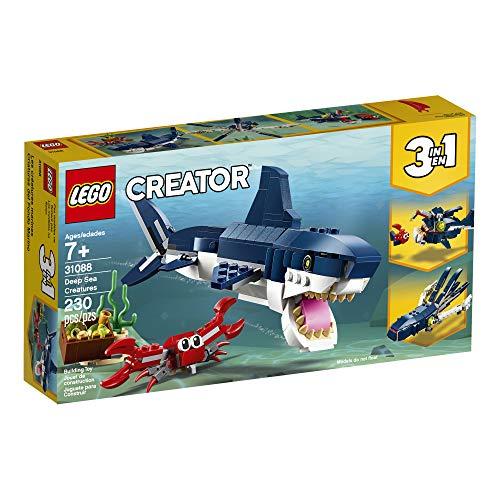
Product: LEGO Creator 3in1 Deep Sea Creatures 31088 Make a Shark, Squid, Angler Fish, and Crab with this Sea Animal Toy Building Kit (230 Pieces)
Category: Toys & Games | Building Toys | Gear Sets
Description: This LEGO Creator 3in1 Deep Sea Creatures building set in which kids can build 3 ocean animals can be built with all other original LEGO sets and LEGO bricks for endless pretend play, This build and play set includes the perfect animal toys for kids.
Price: $12.90
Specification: ProductDimensions:10.3x5.5x1.9inches|ItemWeight:0.16ounces|ShippingWeight:11.2ounces(Viewshippingratesandpolicies)|ASIN:B07GWZNF91|Itemmodelnumber:6250778|Manufacturerrecommendedage:7yearsandup